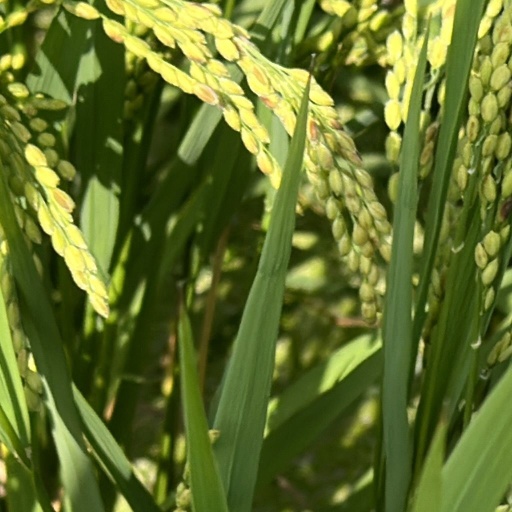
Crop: rice